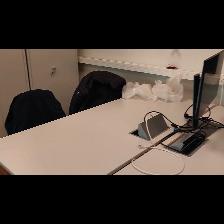
Label: NonHuman